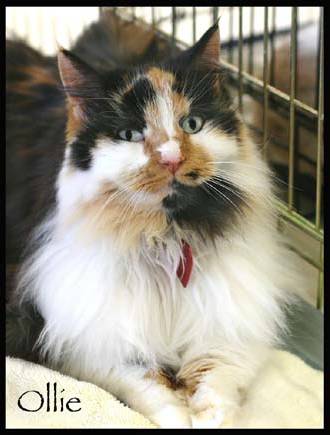
Label: cat